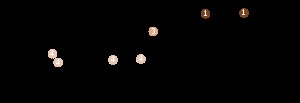
9. etape af Tour de France 2008 / Sprint og bjergpasseringer
Grafik for 9. etape
Niende etape af Tour de France 2008 blev kørt søndag d. 13. juli og gik fra Toulouse til Bagnères-de-Bigorre.